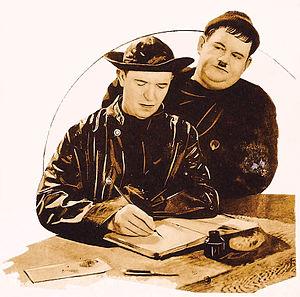
Stan boxeur est un film américain réalisé par James W. Horne mettant en scène Laurel et Hardy, sorti en 1932.